Renfe Class 102

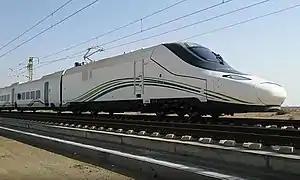
Talgo 350 for Haramain HSR

Talgo 350 trains based on the Class 102 design are being used on the Haramain high-speed railway line in Saudi Arabia under a contract announced in October 2011. The service became operational in September 2018.